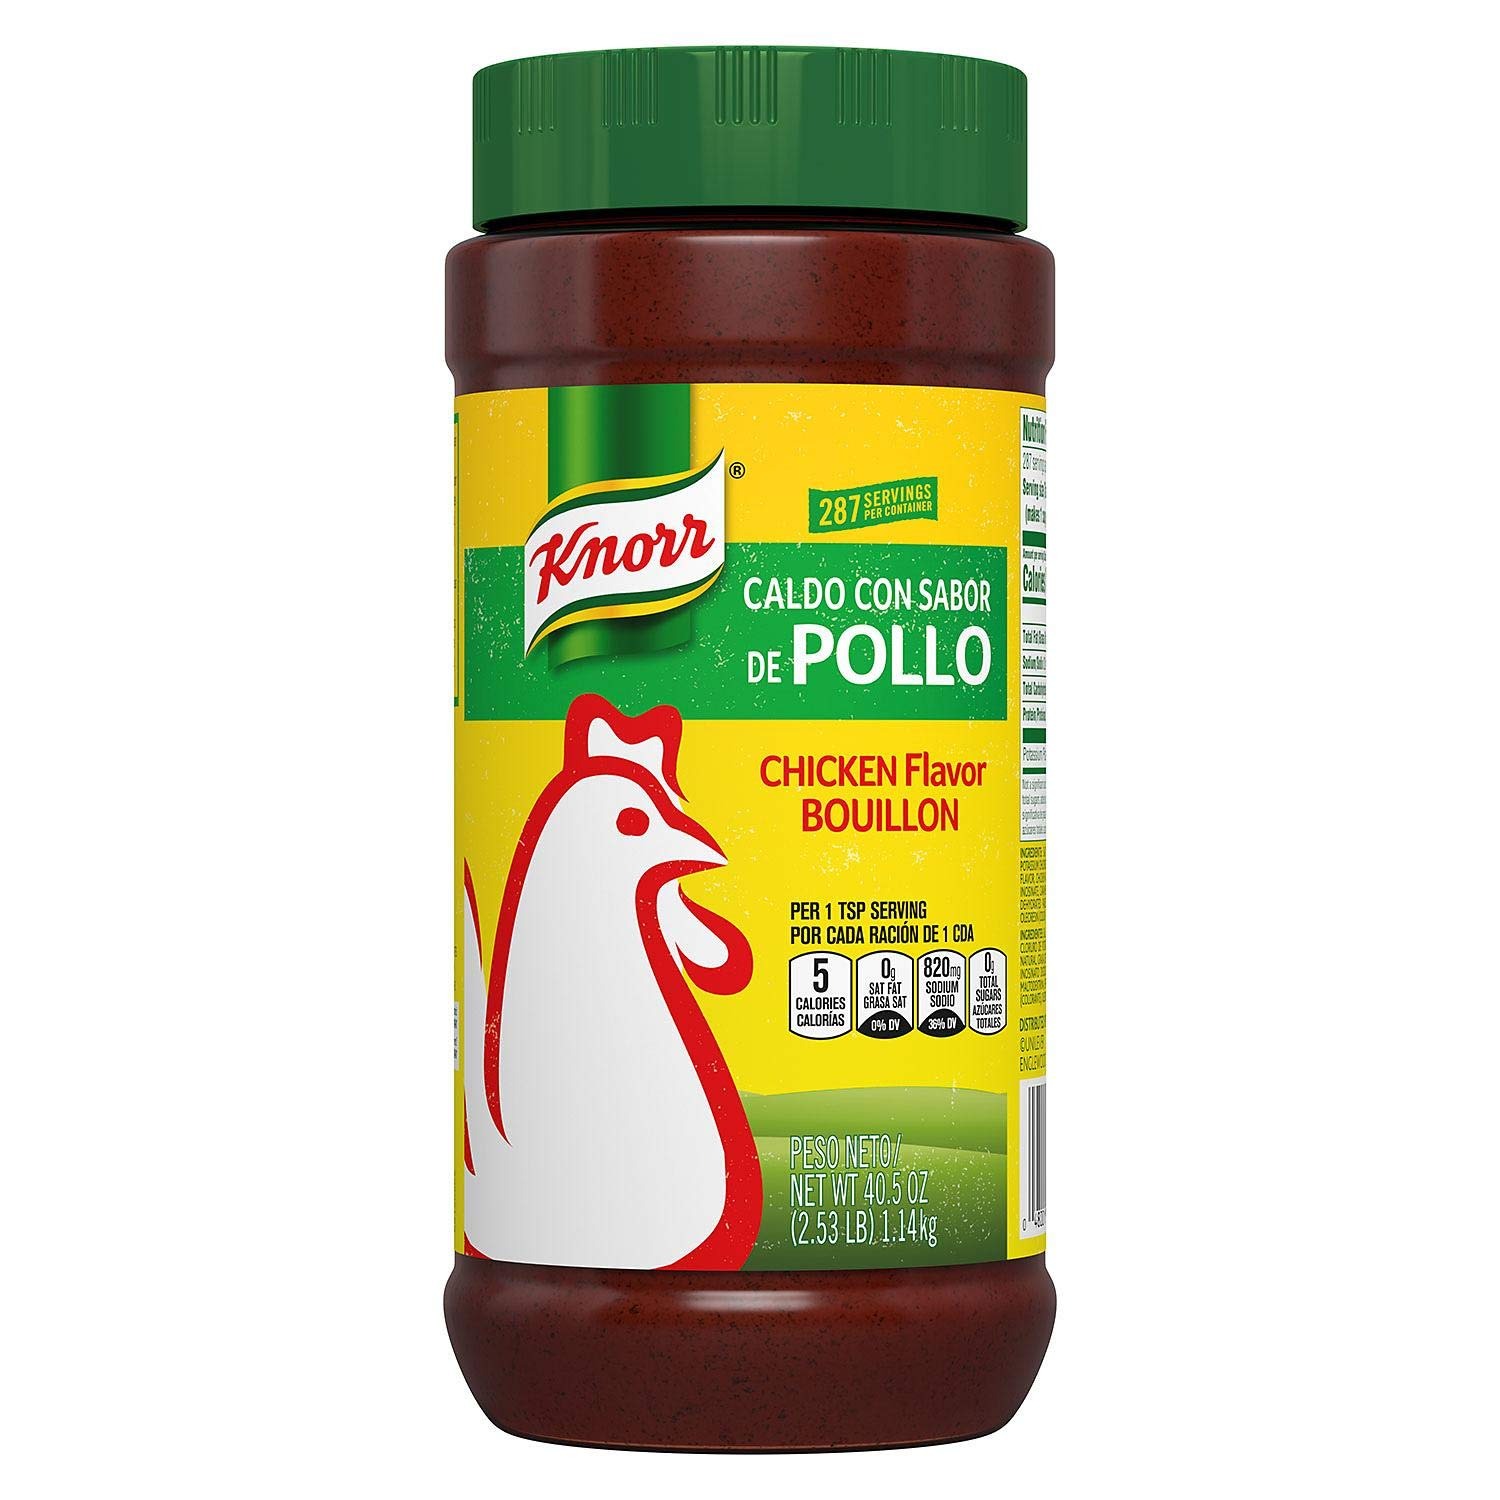
Item Name: Title Knorr Bouillon, Granulated, Chicken Flavored, 2.53 Pound (Pack of 2)
Bullet Point 1: Fat free & cholesterol free
Bullet Point 2: Enhance the flavor of soups, stews, sauces, rice, vegetables, pastas, and any chicken dishes
Bullet Point 3: Makes 113 cups of broth per package
Bullet Point 4: Knorr Granulated Chicken Flavor Bouillon blends flavors of chicken, onion, parsley, and other spices
Bullet Point 5: Made with natural flavors
Value: 81.0
Unit: Ounce

Price: 6.74